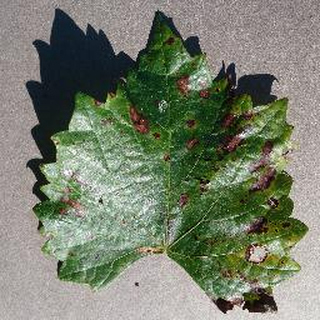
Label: grape_esca_black_measles